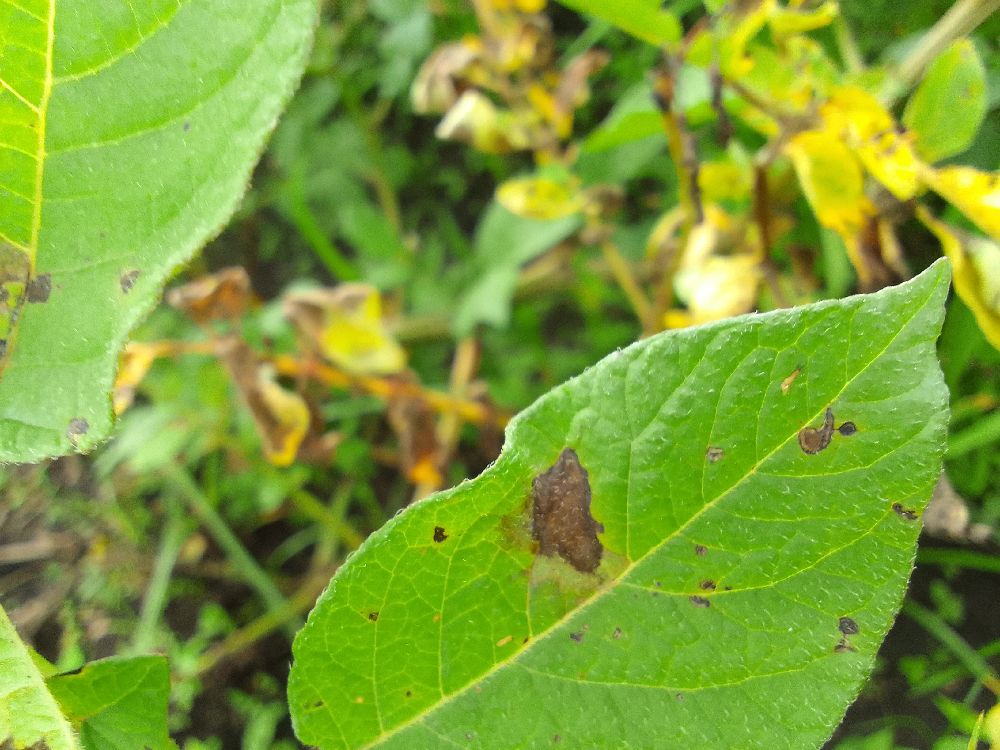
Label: Late blight